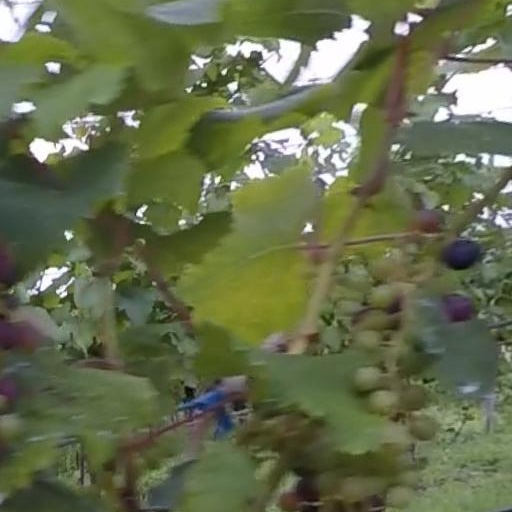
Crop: grape